William and Jennette Sloane House

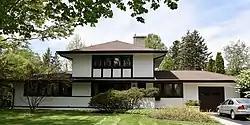

The William and Jennette Sloane House is a historic house located at 248 S. Arlington Avenue in Elmhurst, Illinois. Built in 1909, the Prairie School house was designed by prominent architect Walter Burley Griffin. The house is representative of Griffin's early work and is a well-preserved example of a smaller Prairie School work. The main section of the house is two stories tall, with one-story wings projecting on either side. The house's exterior is white stucco broken up by dark wooden boards. A row of casement windows runs along the house on both floors; the windows are decorated with muntins, one of the house's only ornamental features.